The Queen's College, Oxford

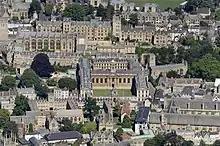
Aerial view of The Queen's College, Oxford

The Queen's College is a constituent college of the University of Oxford, England. The college was founded in 1341 by Robert de Eglesfield in honour of Philippa of Hainault, queen of England. It is distinguished by its predominantly neoclassical architecture, primarily dating from the 18th century.